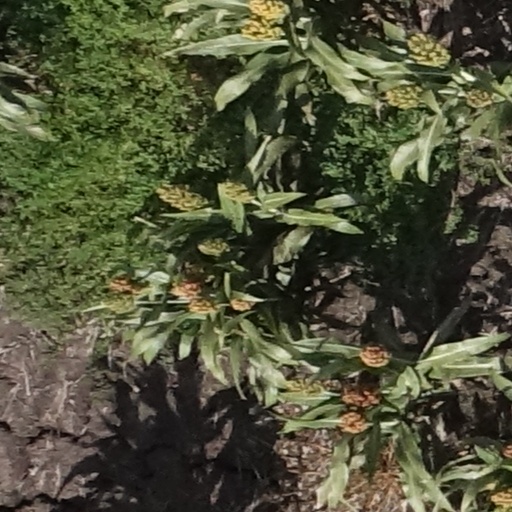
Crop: sorghum